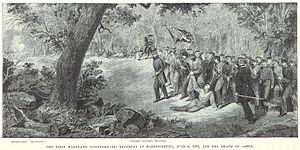
La bataille de Good's Farm est une brève escarmouche entre les confédérés et les fédéraux lors de la campagne de la vallée de la Shenandoah pendant la guerre de Sécession. Après un bref combat, le commandant confédéré Turner Ashby est tué.